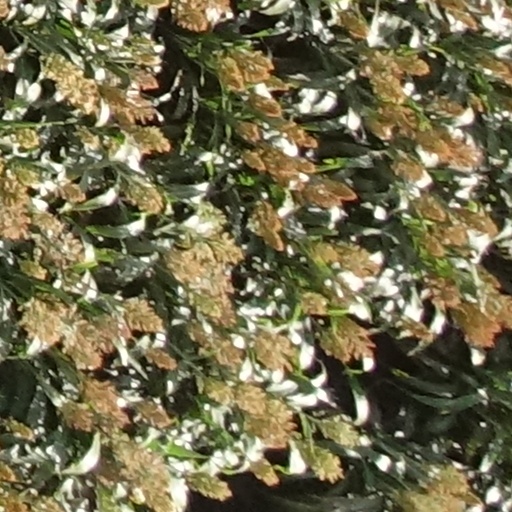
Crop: sorghum